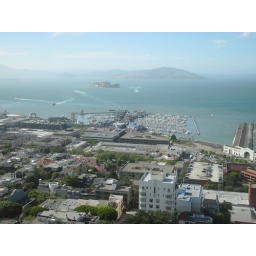
A day walking around SF. Random pictures of beautiful building and steets. A day walking around San Francisco. Random pictures of beautiful streets and buildings.